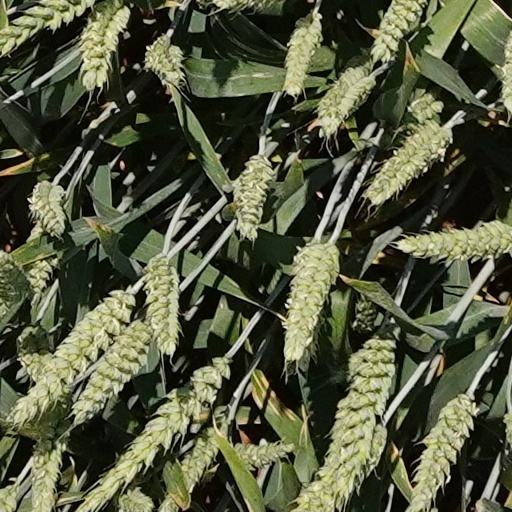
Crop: wheat